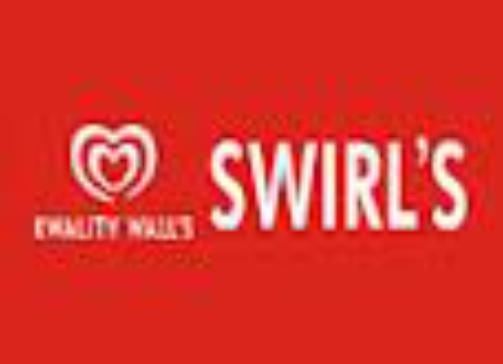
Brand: Kwality Wall's
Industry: Food